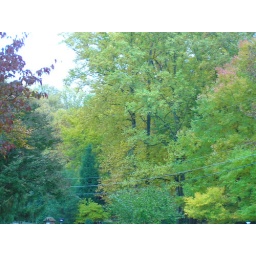
Fall colors on trees around our house